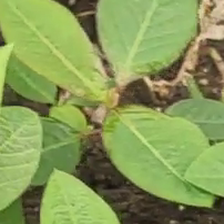
Weed species: Moti_dudhi(Euphorbia_geneculata_L)